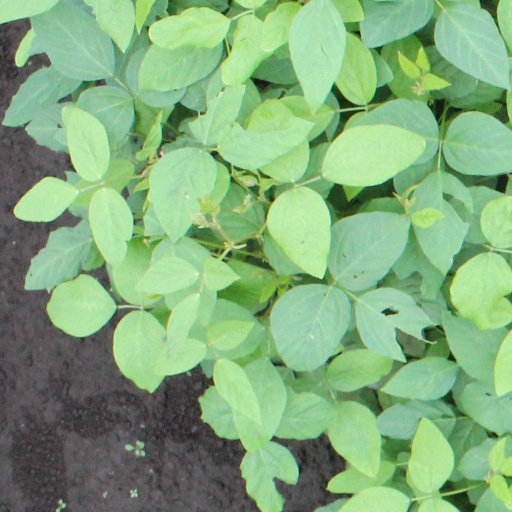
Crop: soybean